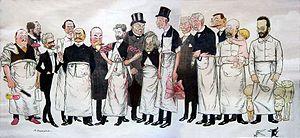
Adrien Barrère, nom d'artiste de Adrien Baneux, né en 1874 à Paris et mort en 1931 à Paris, est un affichiste de théâtre et de cinéma et caricaturiste français de la Belle Époque célèbre dans les cinq ans qui précèdent la Première Guerre mondiale.